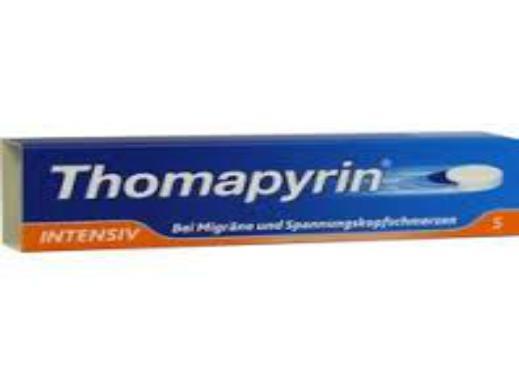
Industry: Medical